Dendropsophus ebraccatus

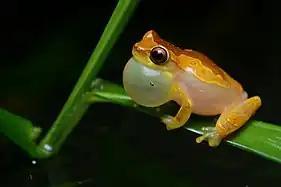
Male inflating vocal sac to make call

The timing of male calls only depends on the call they produce and not the ones they hear. "D. ebraccatus" males show more synchrony, or overlapping calls, when producing advertisement calls and prefer to alternate with other calls when they produce aggressive calls. Calls with 150 to 200 millisecond introductory note durations produced synchronous response calls the most efficiently. Although females generally prefer the late call, they are more attracted to the late call with the general timing of an advertising call being produced first and last. In cases where the lead male switches to aggressive calling (which is introduced in the courting section), the increased overlap between the lead aggressive call and the late advertisement call can cause females to not prefer the late advertisement call anymore.